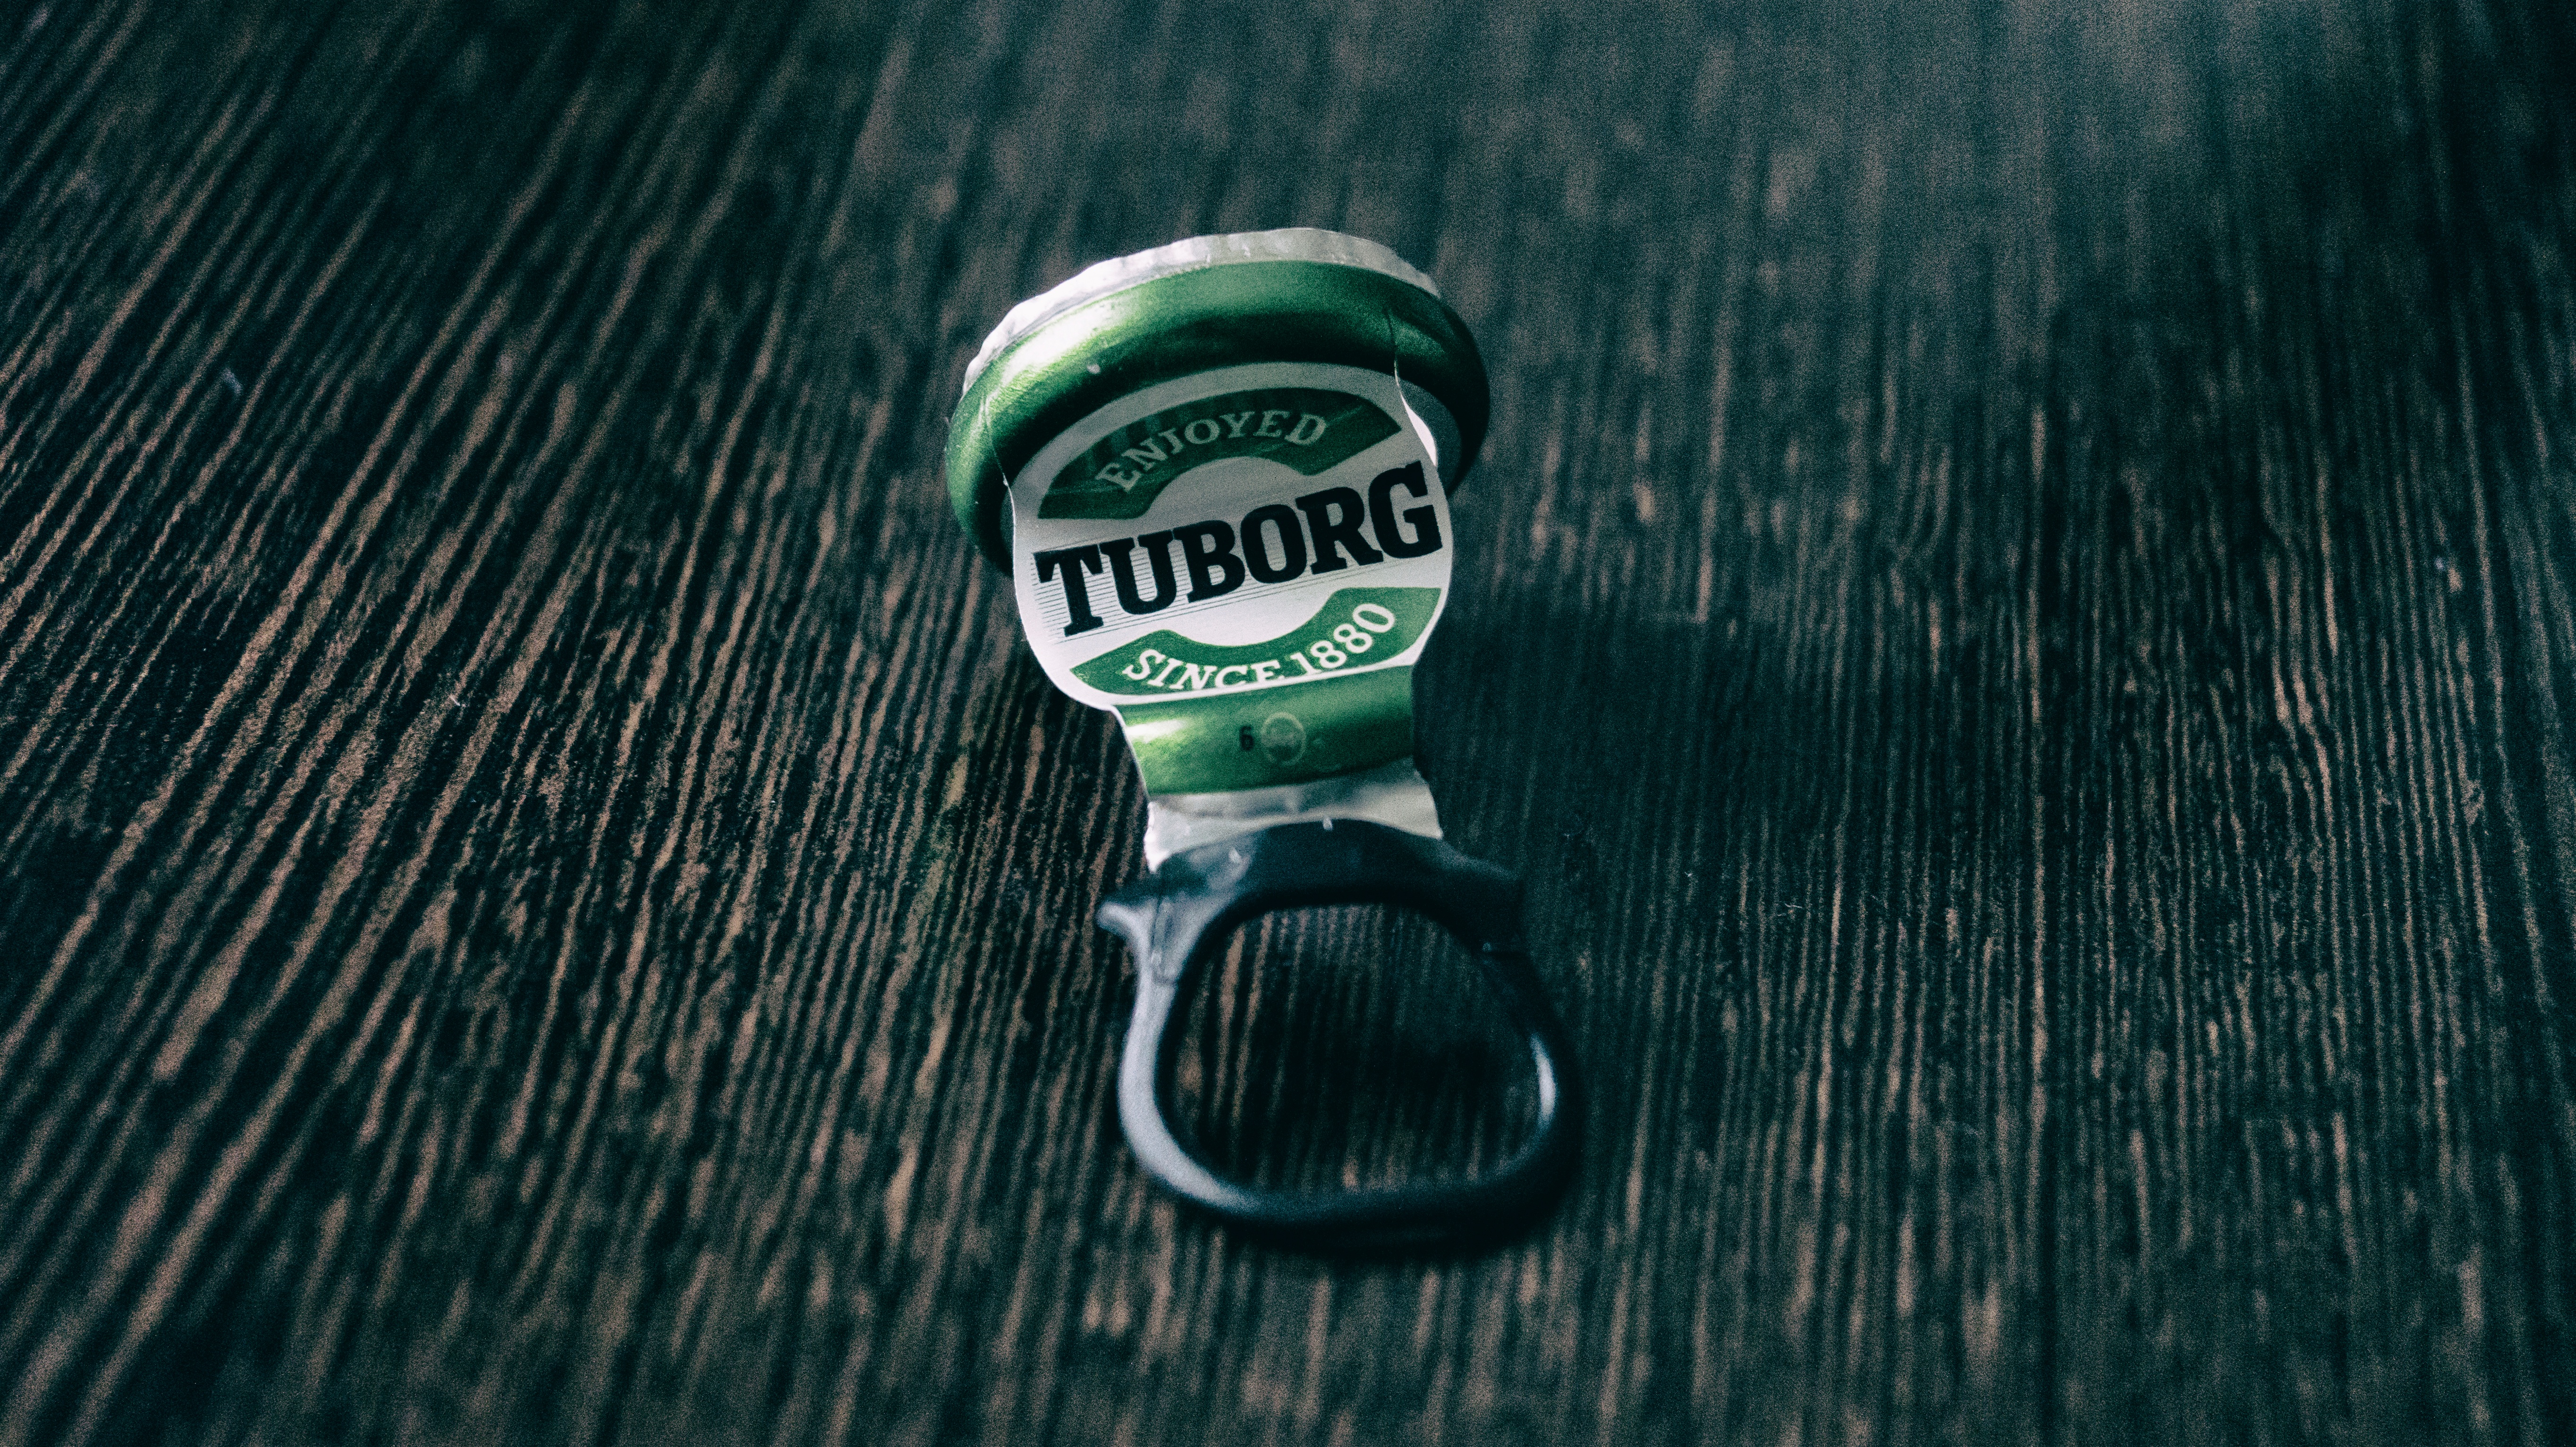
hand, green, color, drink, blue, black, close up, macro photography